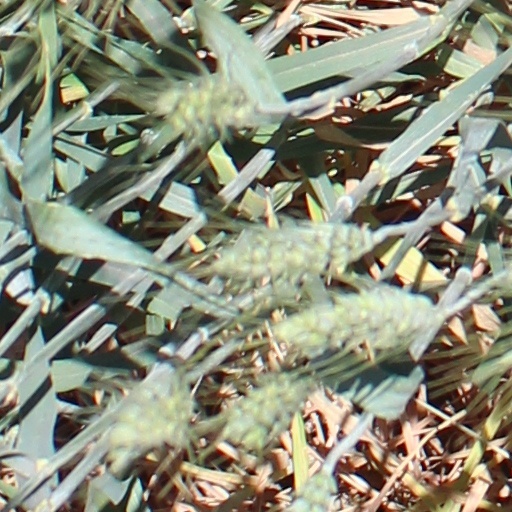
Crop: wheat